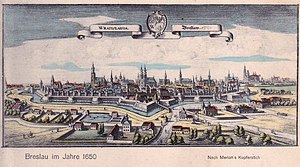
Wrocław / Historie
Wrocław i det 17. århundrede
Wrocław er Polens fjerde største by med 638.586 indbyggere og regionalhovedstad for Nedre Schlesien i det sydvestlige hjørne af Polen.